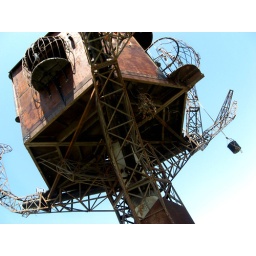
under the tree house view